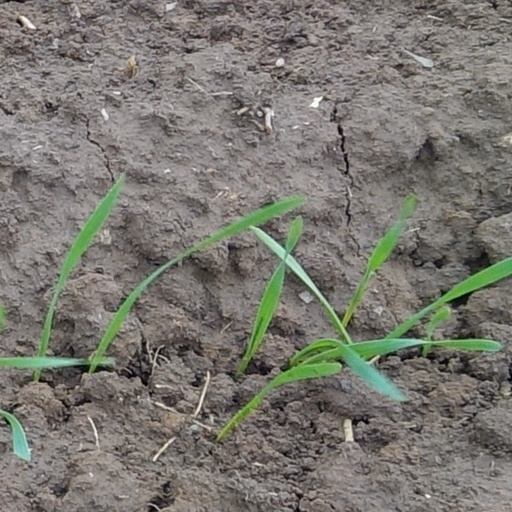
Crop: wheat